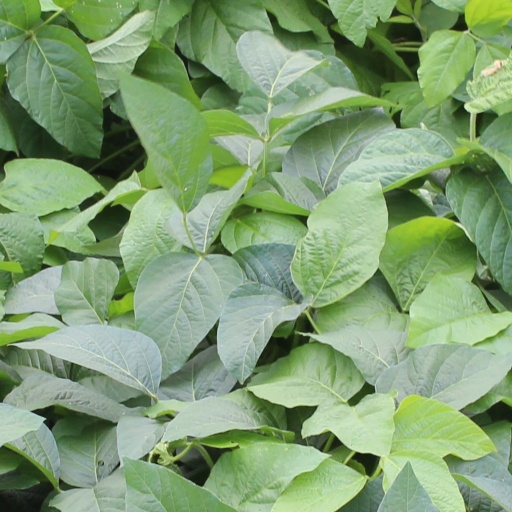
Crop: soybean